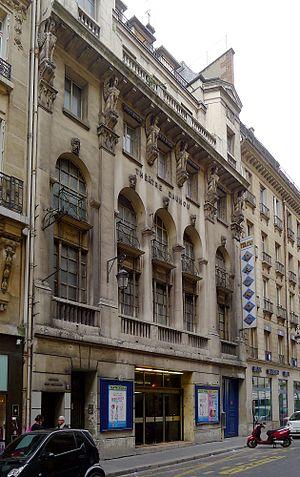
Rue Daunou (théâtre Daunou) - Paris II
Le théâtre Daunou est un théâtre parisien comportant 450 places, situé 7 rue Daunou dans le IIᵉ arrondissement de Paris.
La rue Daunou est une voie située dans le 2ᵉ arrondissement de Paris, en France.
Les panneaux « Histoire de Paris » sont des panneaux d'information installés dans les rues de Paris devant certains des monuments parisiens.